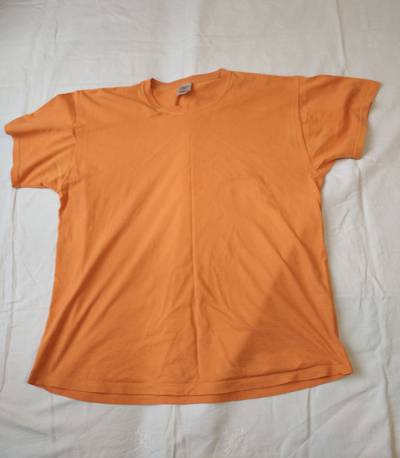
Waste category: clothes